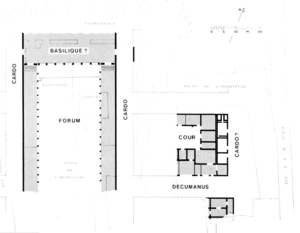
Plan général reconstitué (selon les fouilles de 1984-85) du quartier de l'Archevêché à la fin du 1er siècle de notre ère.
Le Palais Archiépiscopal d'Aix, plus couramment appelé Palais de l'Archevêché, ou ancien évéché par les aixois, est l'un des 19 palais archiépiscopaux de France.